Thiago Martins (footballer, born 1976)

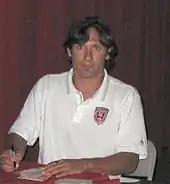
Martins with DC United in 2003

With United, he played in five games before the end of the season. While training following the 2003 season, Martins tore his left ACL. After an extensive rehabilitation process which saw him close to returning to the team, he tore the ACL again. As a result, Martins missed all of United's 2004 season. After the season, Martins was selected 17th overall by Club Deportivo Chivas USA in the 2004 MLS Expansion Draft. He scored the first goal in club history in its second match, a 3–3 draw with San Jose Earthquakes. Martins went on to score two more goals during the season.